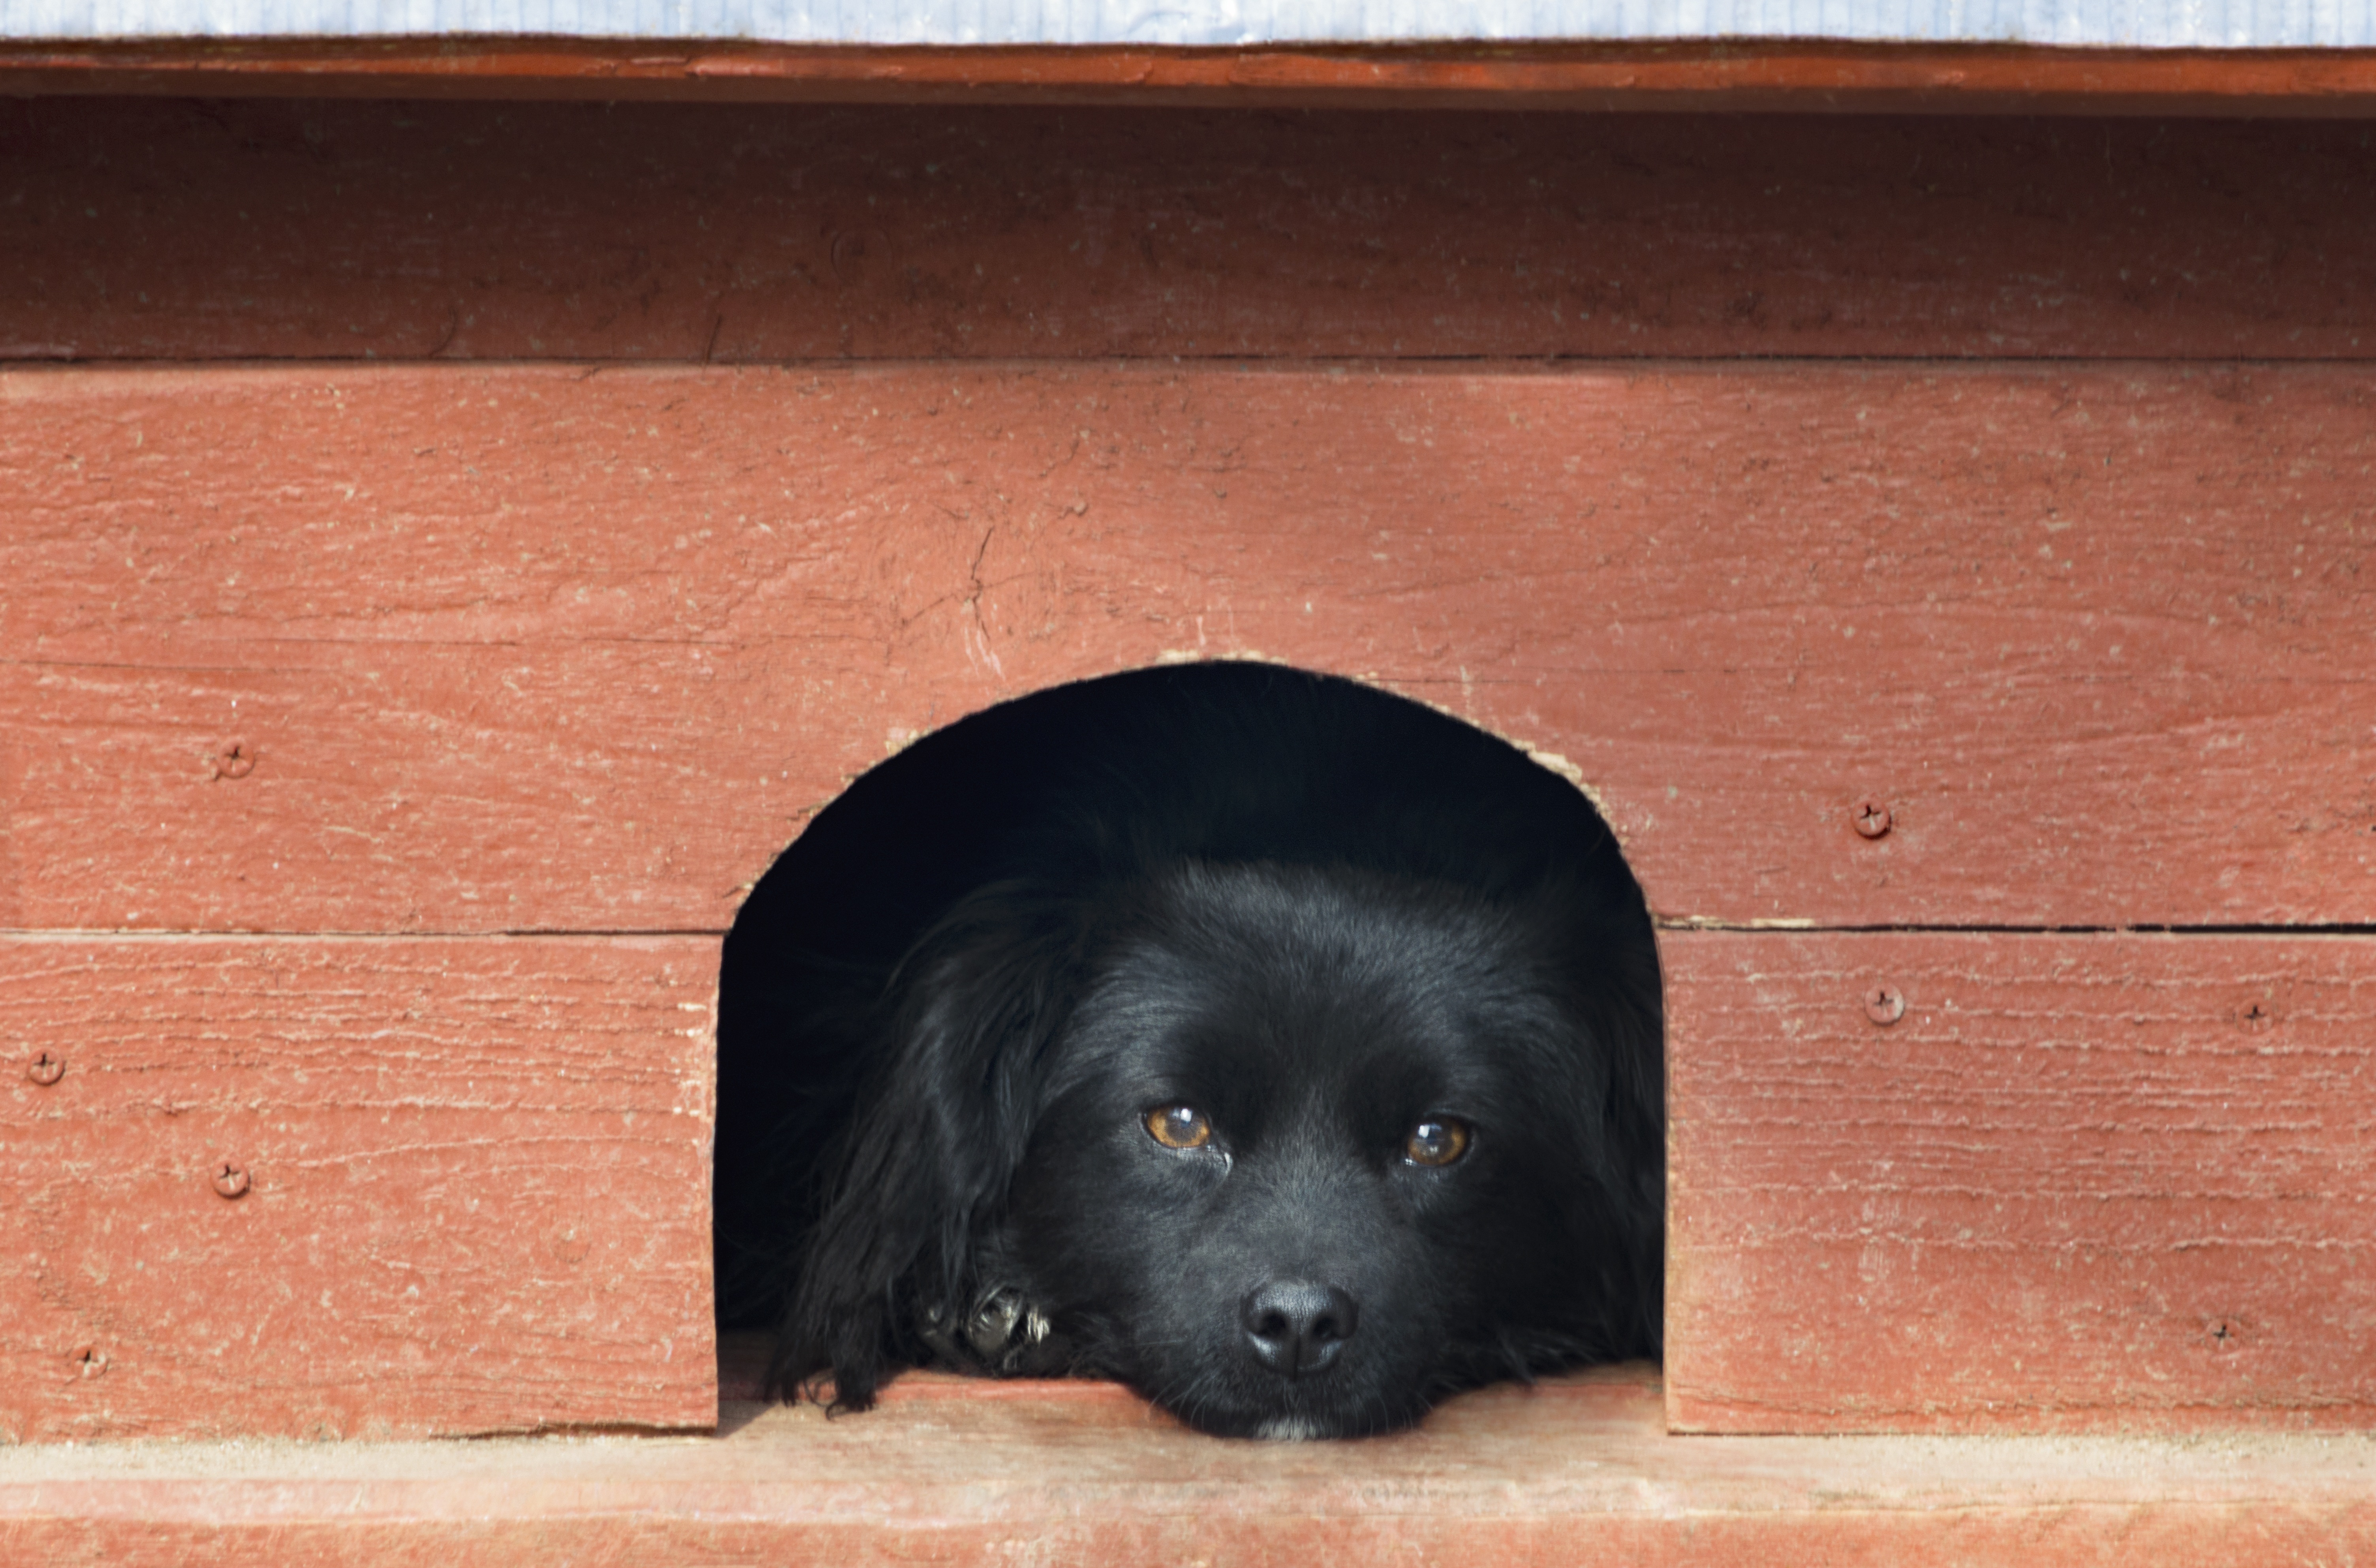
puppy, dog, pet, orange, portrait, mammal, black, black dog, vertebrate, newfoundland, nice, black fur, dog like mammal